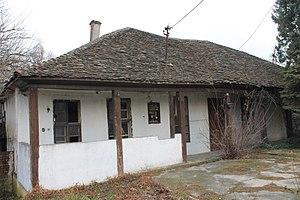
Les monuments culturels protégés constituent une catégorie de monuments de Serbie inscrits sur une liste de monuments bénéficiant de la protection de l'État. Il s'agit d'une troisième catégorie de monuments protégés classés, par leur importance, après les monuments culturels d'importance exceptionnelle et les monuments culturels de grande importance.
Cet article recense les monuments culturels du district de la Ville de Belgrade en Serbie.